Matabeleland

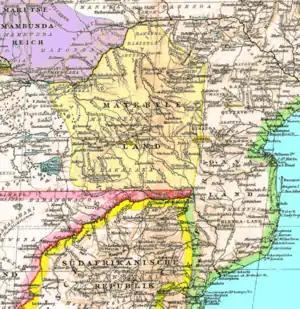
Matabeleland

In the late 1830s, Mzilikazi Khumalo, led a group of Nguni and other ethnic groups from present-day South Africa into the Rozvi Empire of the Bakalanga. Many of the Bakalanga people were incorporated to create a large state called Ndebele Kingdom. Mzilikazi, a former general under Shaka, organised this ethnically diverse nation into a militaristic system of regimental towns and established his capital at Bulawayo ("the place of killing"). Mzilikazi was a statesman of considerable stature, able to weld the many conquered tribes into a strong, centralised kingdom.